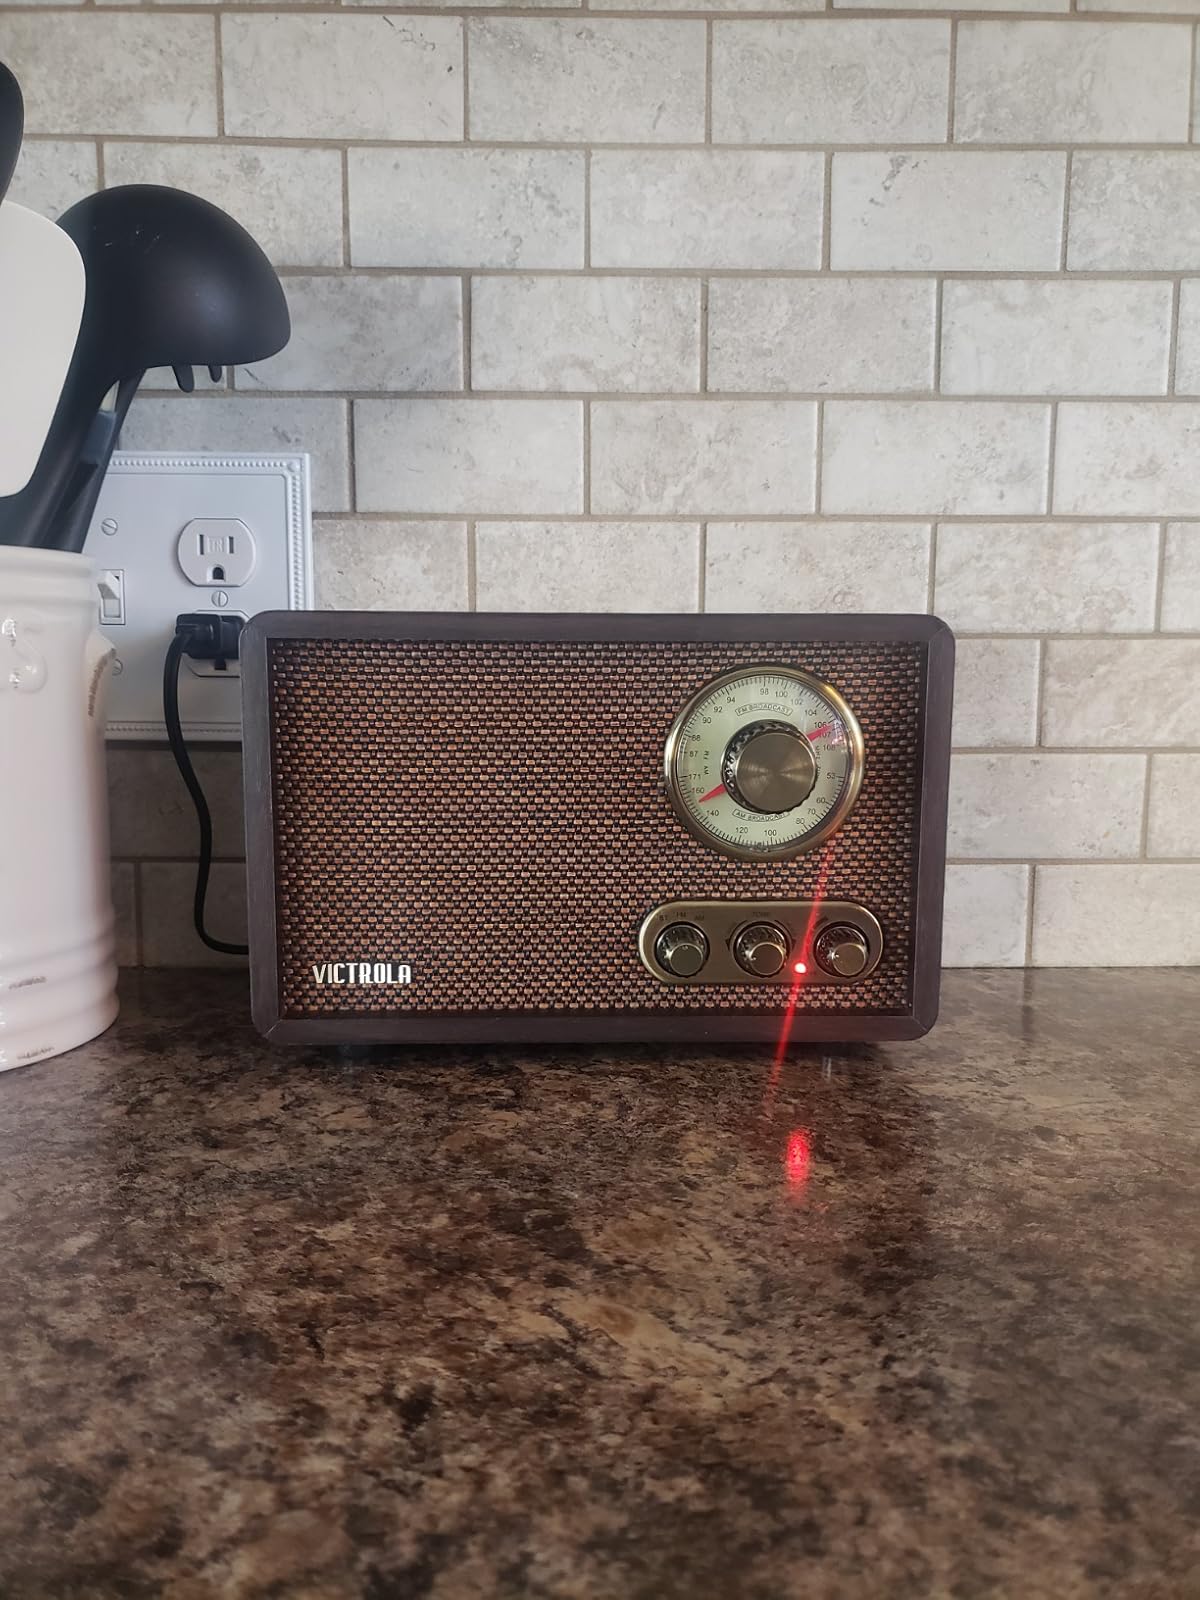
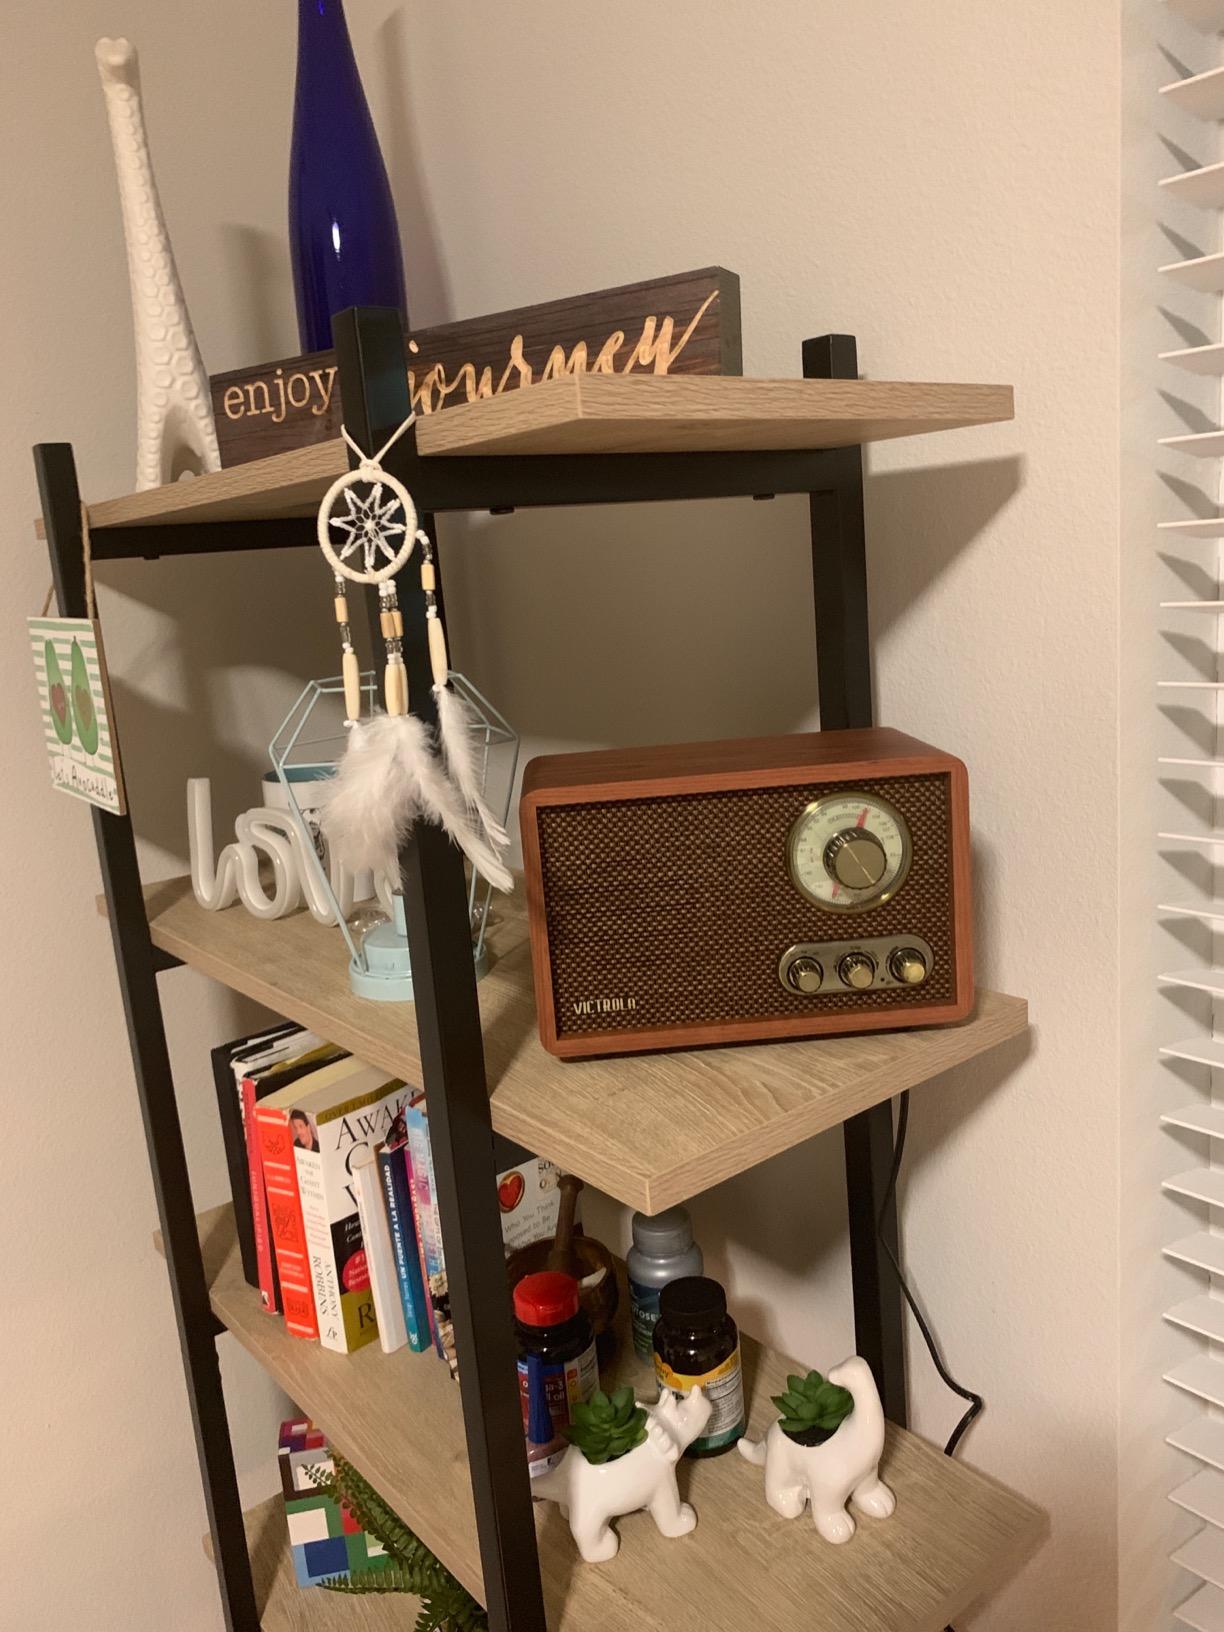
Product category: radio
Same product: no